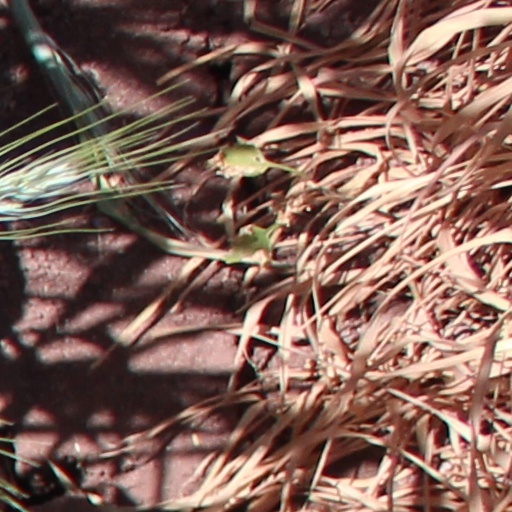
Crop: wheat